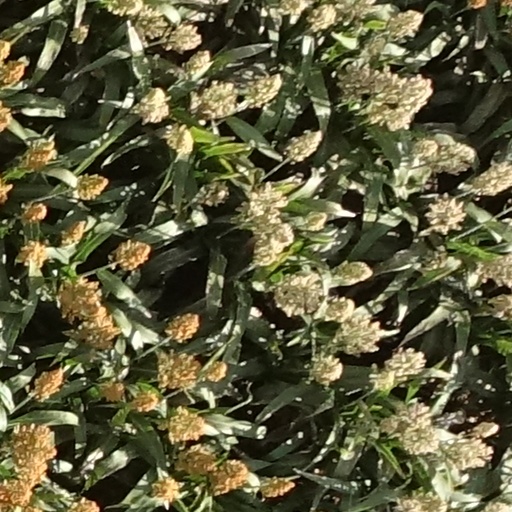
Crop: sorghum